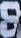
Number: 8